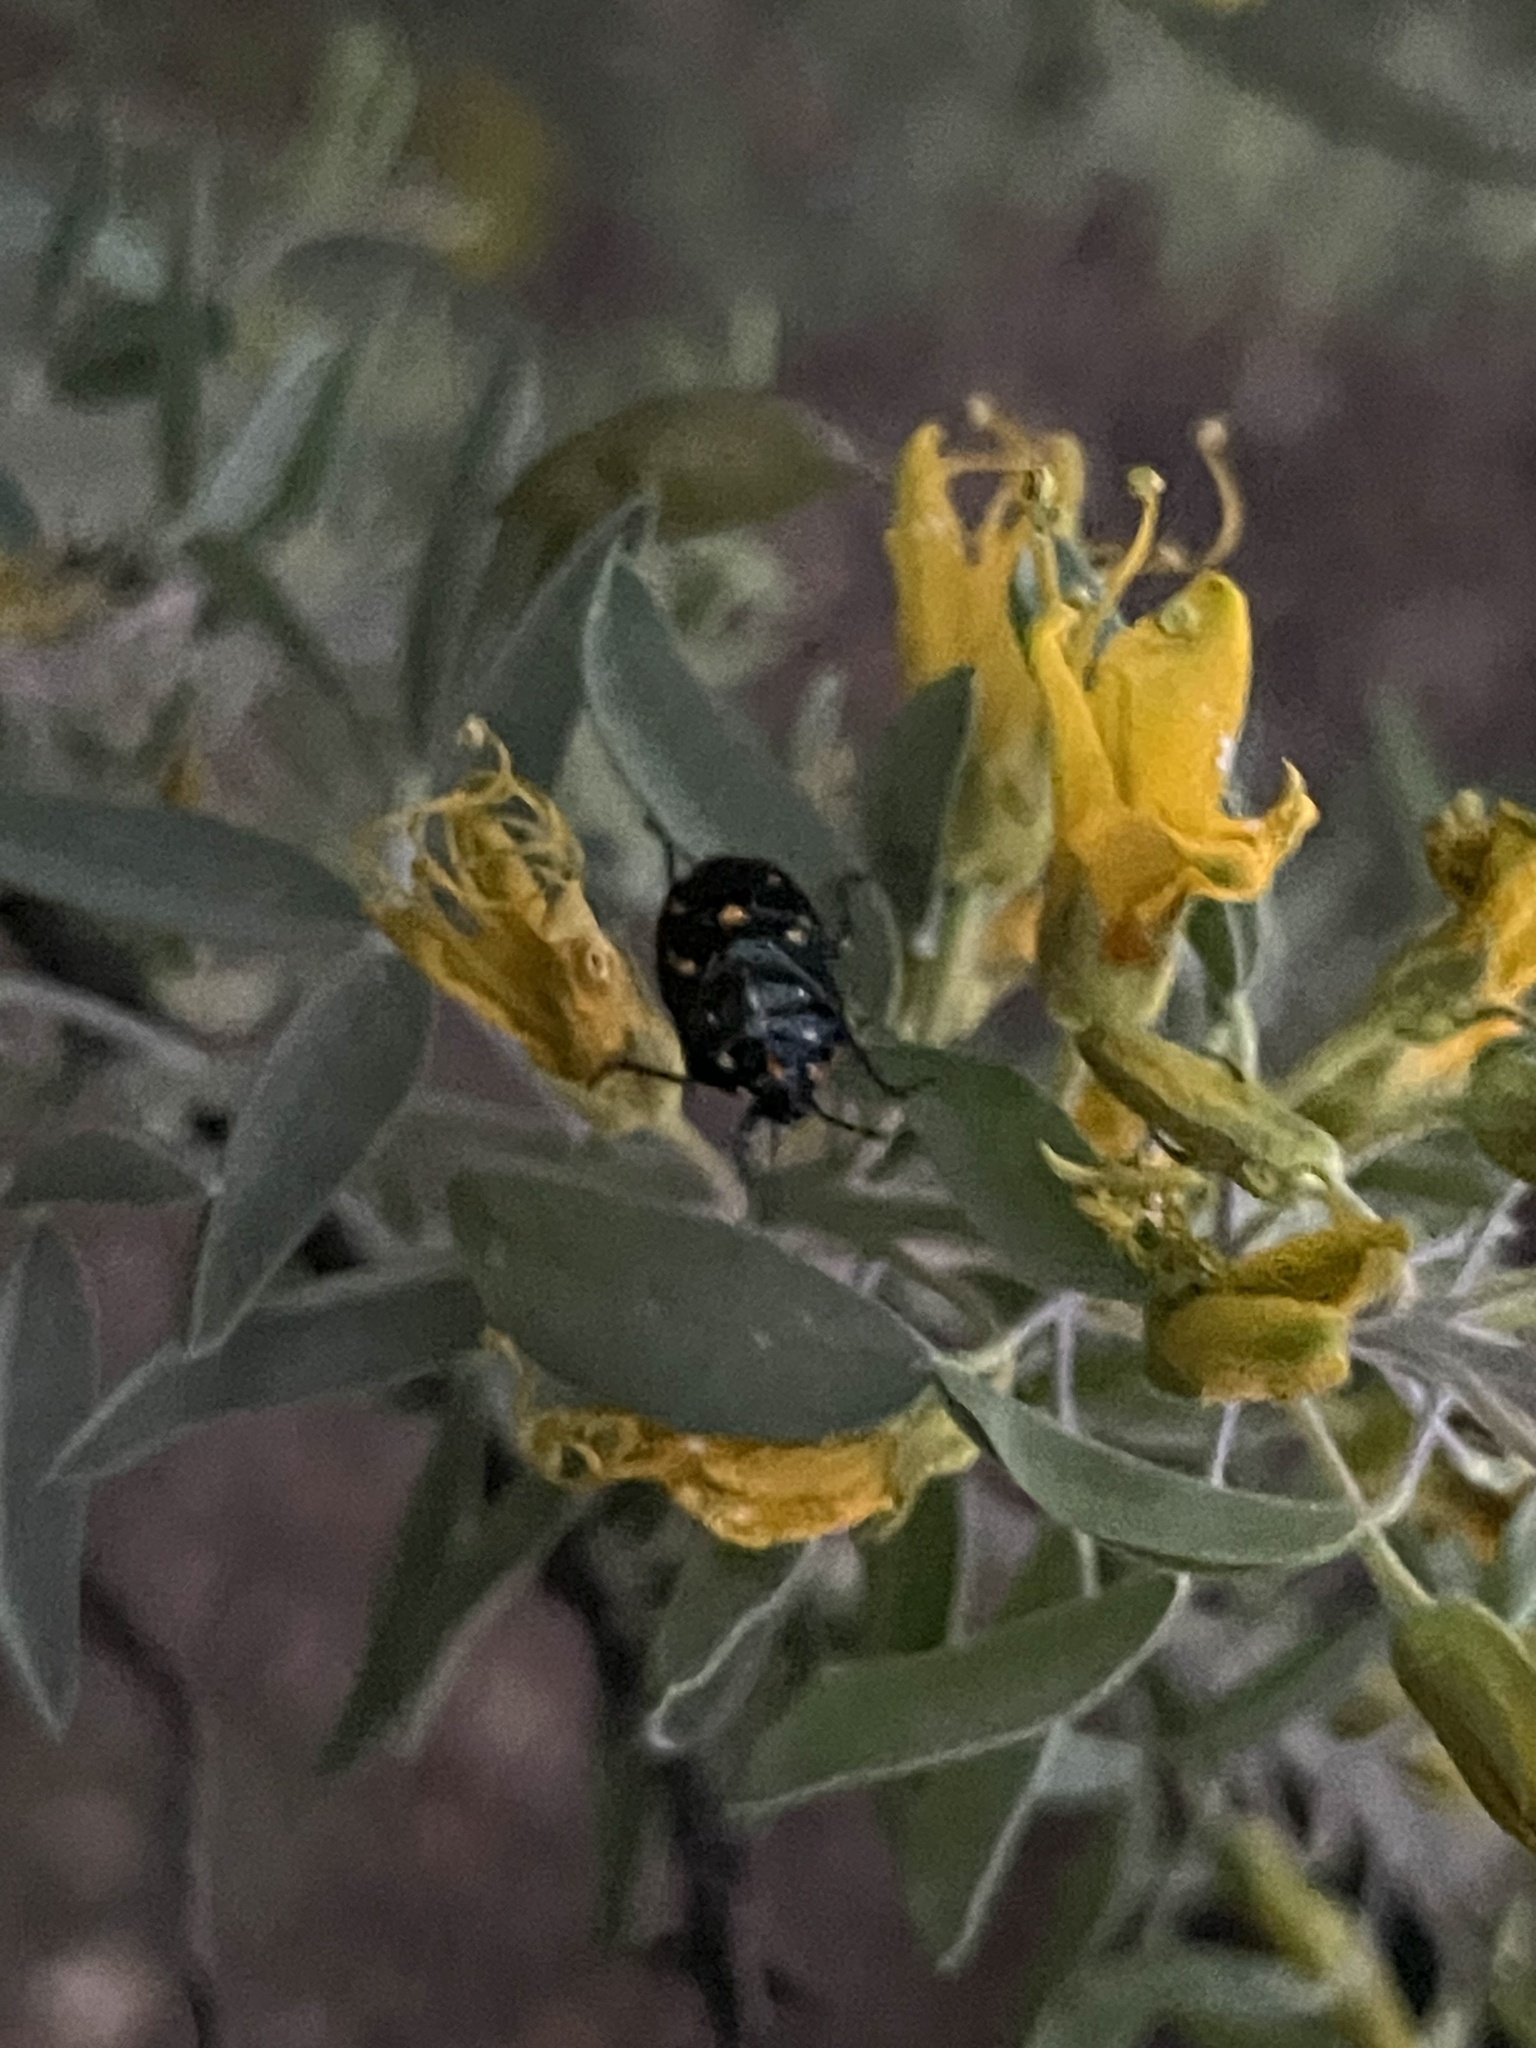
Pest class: stink_bug